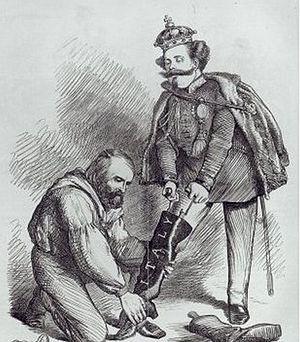
Caricature de Garibaldi et Victor Emmanuel II, journal anglais Punch, Londres, 1860
Giuseppe Garibaldi, né Joseph Marie Garibaldi le 4 juillet 1807 à Nice et mort à Caprera le 2 juin 1882, est un général, homme politique et patriote italien. Il est considéré, avec Camillo Cavour, Victor-Emmanuel II et Giuseppe Mazzini, comme l’un des « pères de la patrie » italienne.